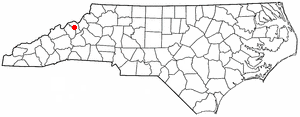
La ville de Bakersville est le siège du comté de Mitchell, situé en Caroline du Nord, aux États-Unis.